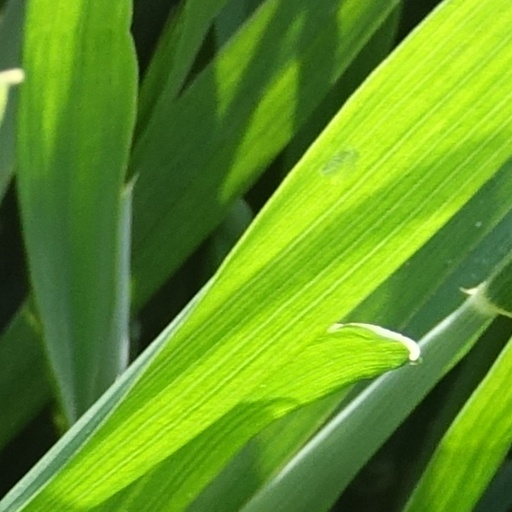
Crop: wheat